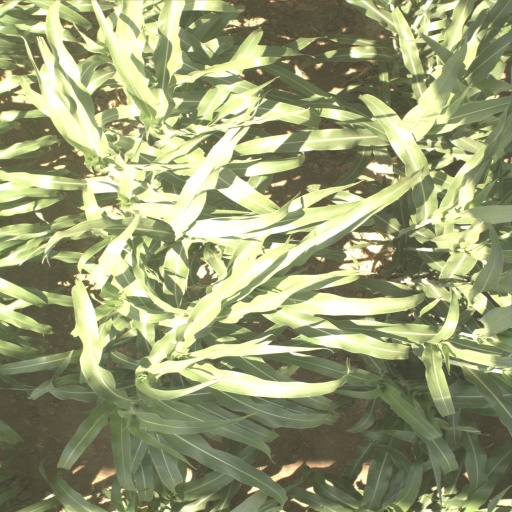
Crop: sorghum